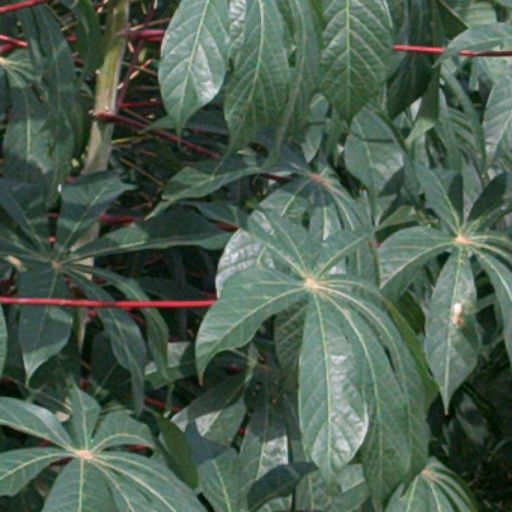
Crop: cassava